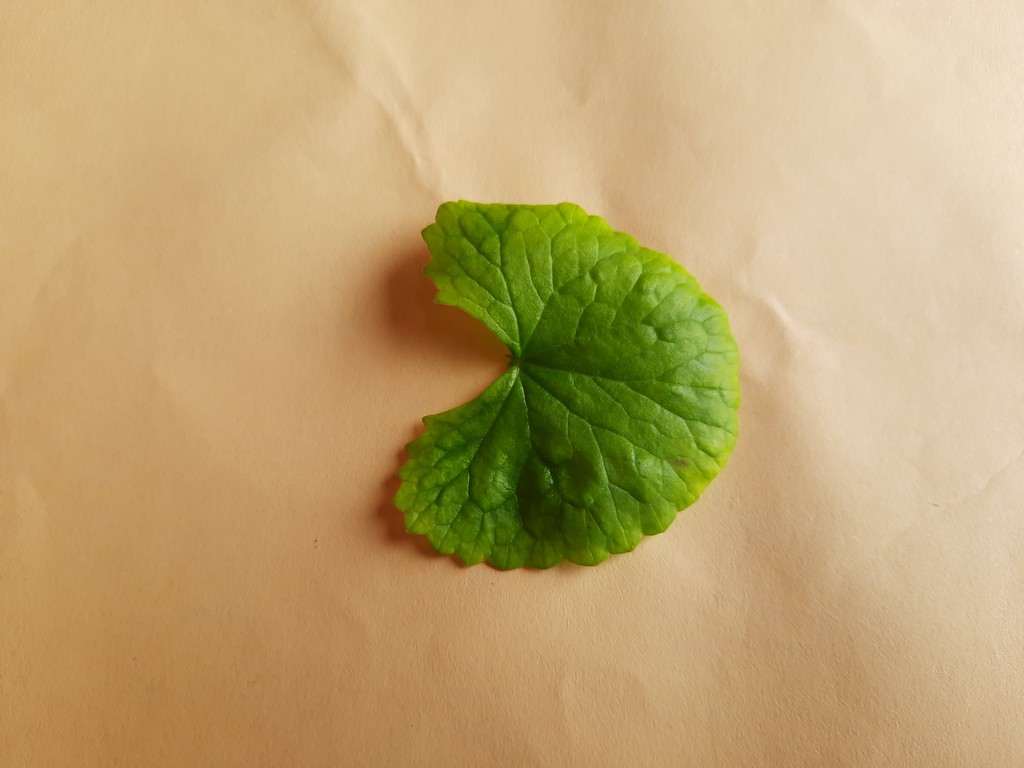
Label: Healthy